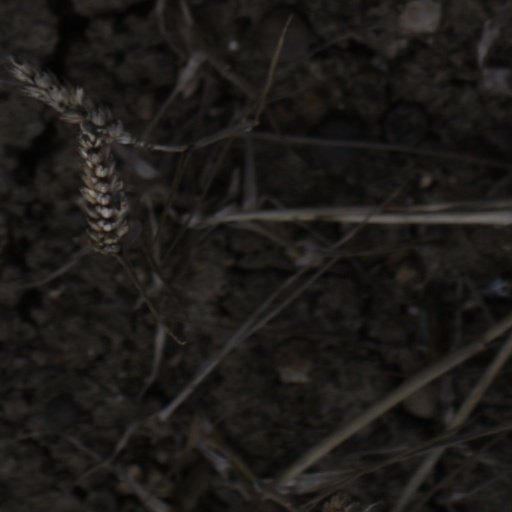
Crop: wheat